Jean-Joseph Farre

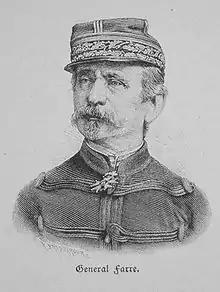

Jean-Joseph Frédéric Albert Farre (15 May 1816, in Valence – 24 March 1887, in Paris) was a French general and statesman. He served during the Franco-Prussian War and later as the French Minister of War.